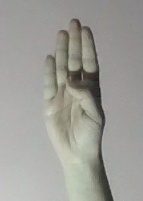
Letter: kaaf